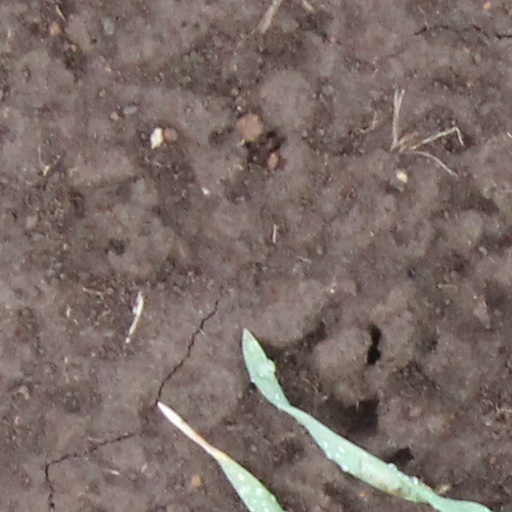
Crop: wheat